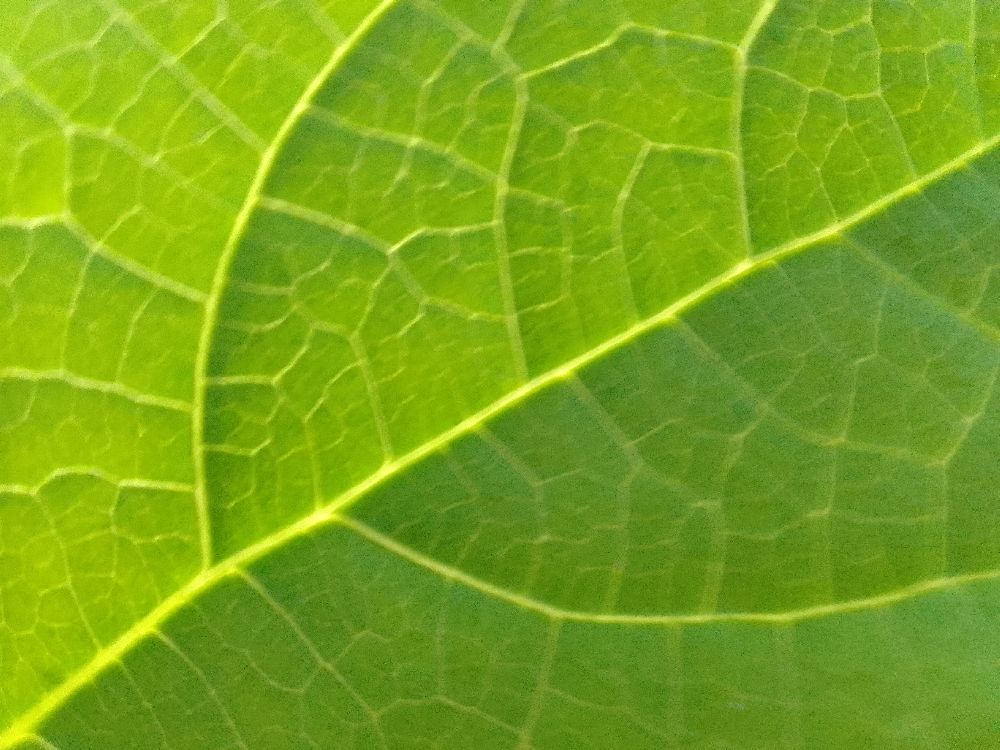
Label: healthy